57th Battalion (Australia)

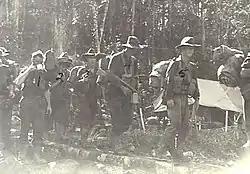
Men from the 57th/60th Battalion advance up the Faria River in February 1944

In the early years of World War II, the 57th/60th undertook training camps in Seymour, Victoria, as part of the 15th Brigade, assigned to the 3rd Division. It also undertook short periods of continuous service to provide training to conscripts called up under the Universal Training Scheme. Nevertheless, due to the provisions of the "Defence Act", it was precluded from being sent overseas to fight and remained in Australia. Following Japan's entry into the war, the battalion was mobilised and undertook defensive duties in New South Wales and Queensland during 1942 and early 1943. In March 1943, the 57th/60th Battalion was sent to New Guinea along with the rest of the 15th Brigade. After arriving at Port Moresby, the battalion initially served as garrison troops around Tsilli Tsilli, before it was detached to the 7th Division during the Finisterre Range campaign in early 1944. Joining the fighting after the capture of the Kankiryo Saddle in January, the 57th/60th led the advance to Madang, reaching it in April 1944. In August, the 57th/60th returned to Australia for a brief period of rest on the Atherton Tablelands before the 15th Brigade was returned to the 3rd Division, and in November 1944 it was dispatched to Bougainville, where it took part in the southern advance towards Buin, including the Battle of the Hongorai River. After the war, the 57th/60th Battalion was disbanded on 30 March 1946.